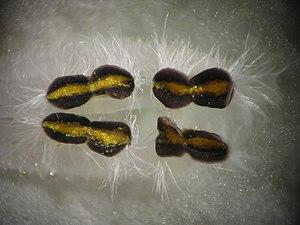
L'ortie blanche ou, mieux, le lamier blanc est une espèce de plantes herbacées de la famille des Lamiaceae. Elle est originaire de l'ensemble de l'Europe et de l'Asie occidentale. Elle croît dans des habitats variés allant de la prairie aux régions boisées, généralement sur des sols humides.